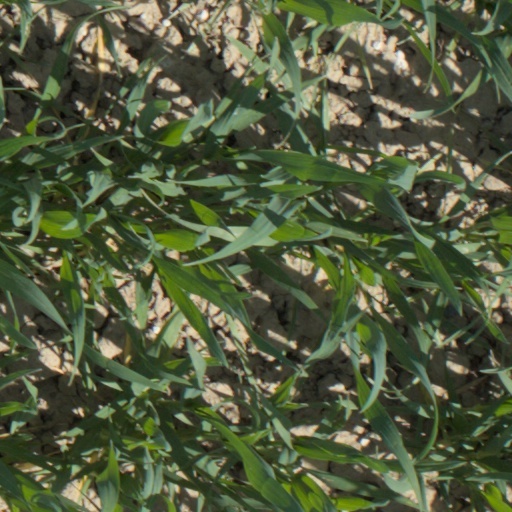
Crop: wheat